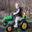
Label: tractor